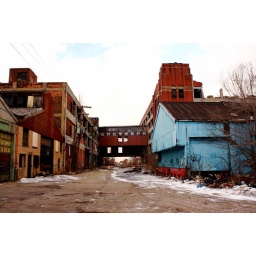
the former Packard auto plant is the largest abandoned industrial site in the country